Helen Munro Ferguson, Viscountess Novar

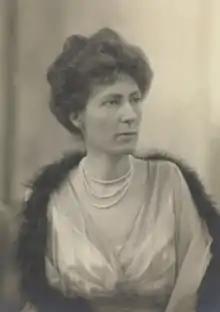
Helen Ferguson.

Helen Hermione Munro Ferguson, Viscountess Novar (14 March 1865 – 9 April 1941) was a Red Cross leader, as well as an advocate for nursing and healthcare and political activist.